Alcazar (airline)

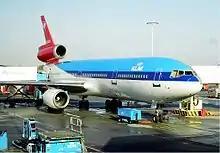
KLM McDonnell Douglas DC-10 in a hybrid livery with Northwest Airlines

Alcazar was a 1993 proposal to merge Austrian Airlines, KLM, Scandinavian Airlines System (SAS), and Swissair to create Symphony, which would have been Europe's largest airline.